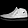
Label: Ankle boot